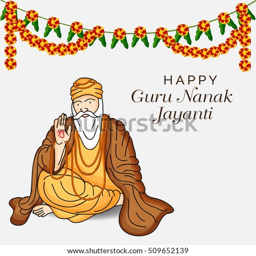
vector illustration of a poster or banner for celebration .